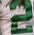
Number: 2